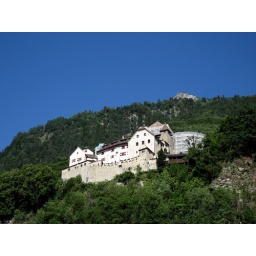
The royal castle in Liechtenstein lies on the mountain side above the capital Vaduz.